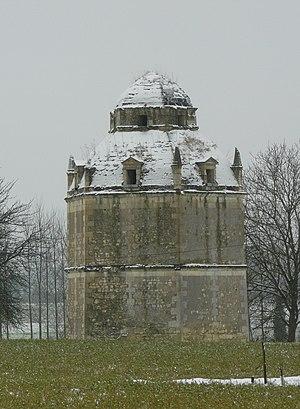
Pigeonnier de Panzoult
Cet article recense les monuments historiques français classés en 1924.
Cet article recense une partie des monuments historiques d'Indre-et-Loire, en France.
Panzoult est une commune française du département d'Indre-et-Loire, en région Centre-Val de Loire.